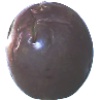
Label: Passion Fruit 1